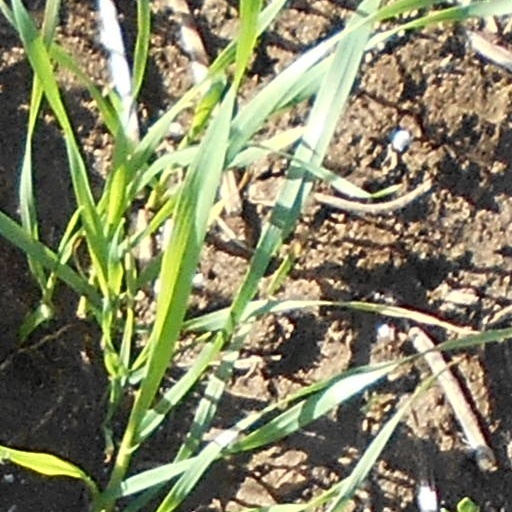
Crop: wheat